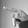
ASL letter: P